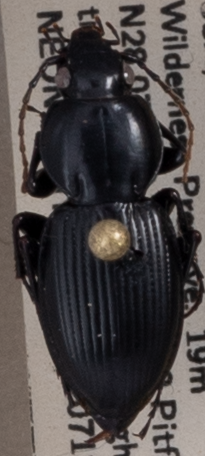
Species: Cyclotrachelus faber
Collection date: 2022-07-12 04:00:00
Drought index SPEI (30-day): -1.28
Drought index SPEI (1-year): -0.746
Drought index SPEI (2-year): -0.8